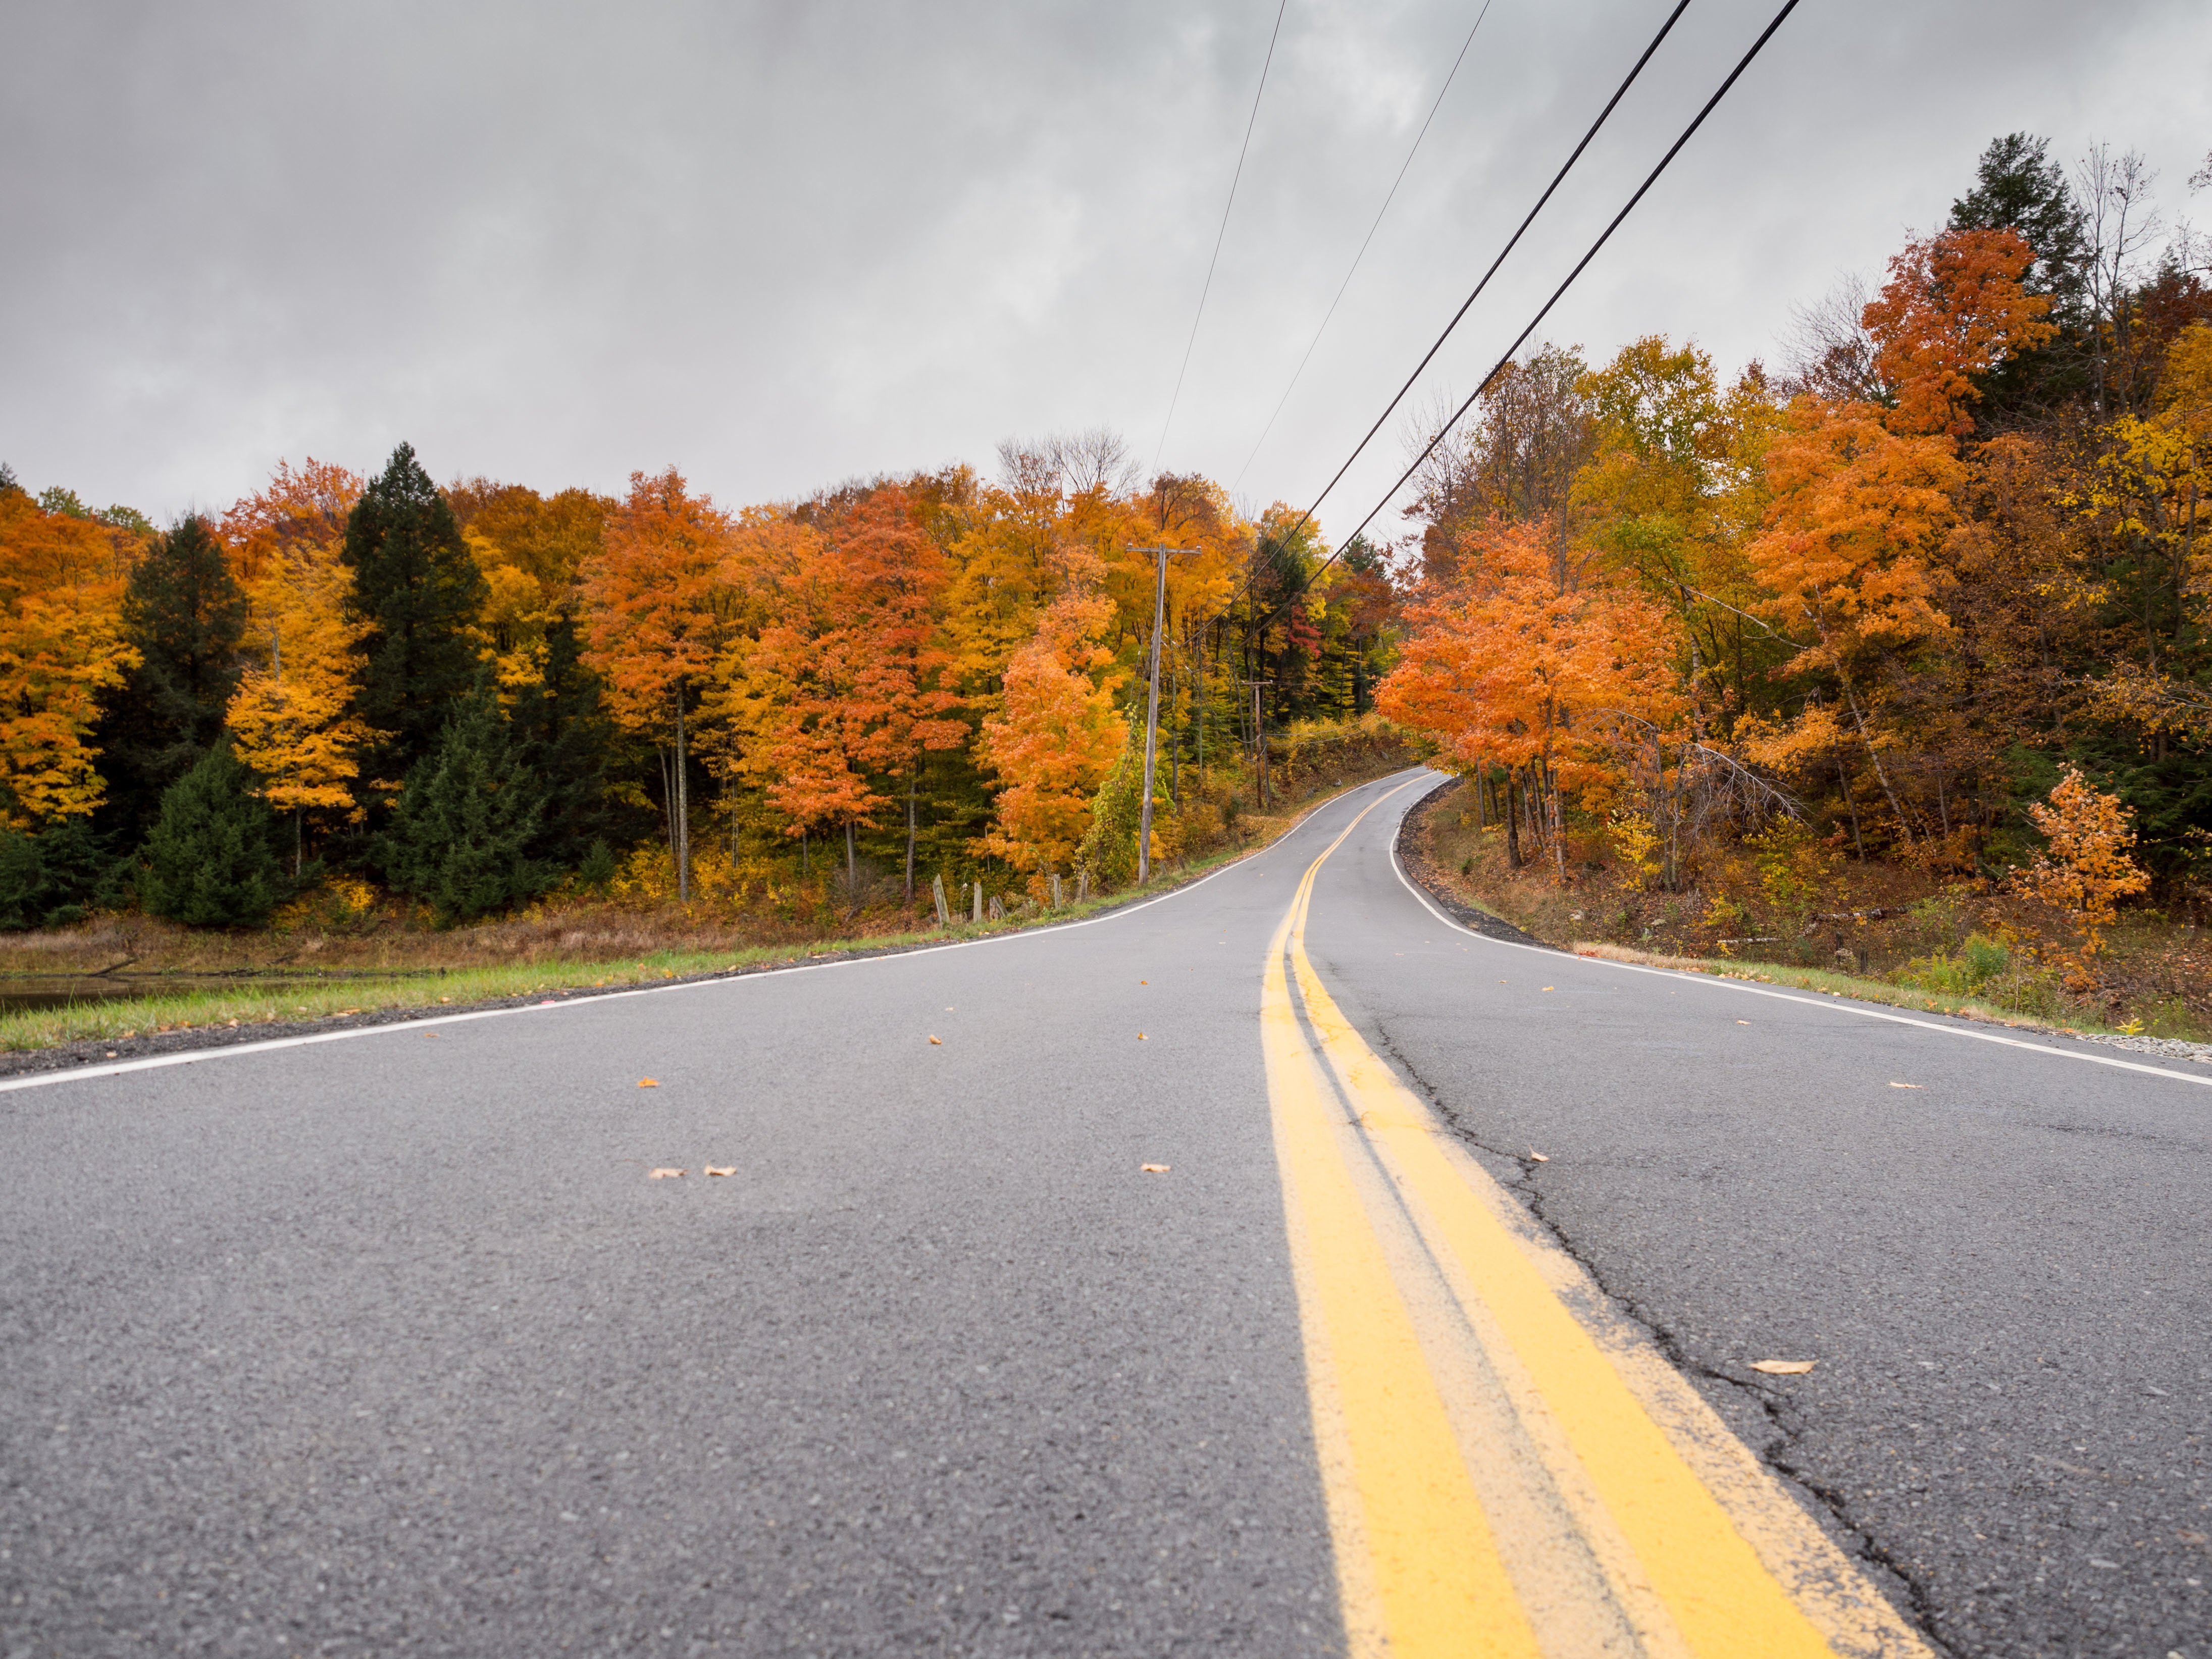
road, morning, leaf, highway, driving, asphalt, autumn, lane, season, road trip, infrastructure, road surface